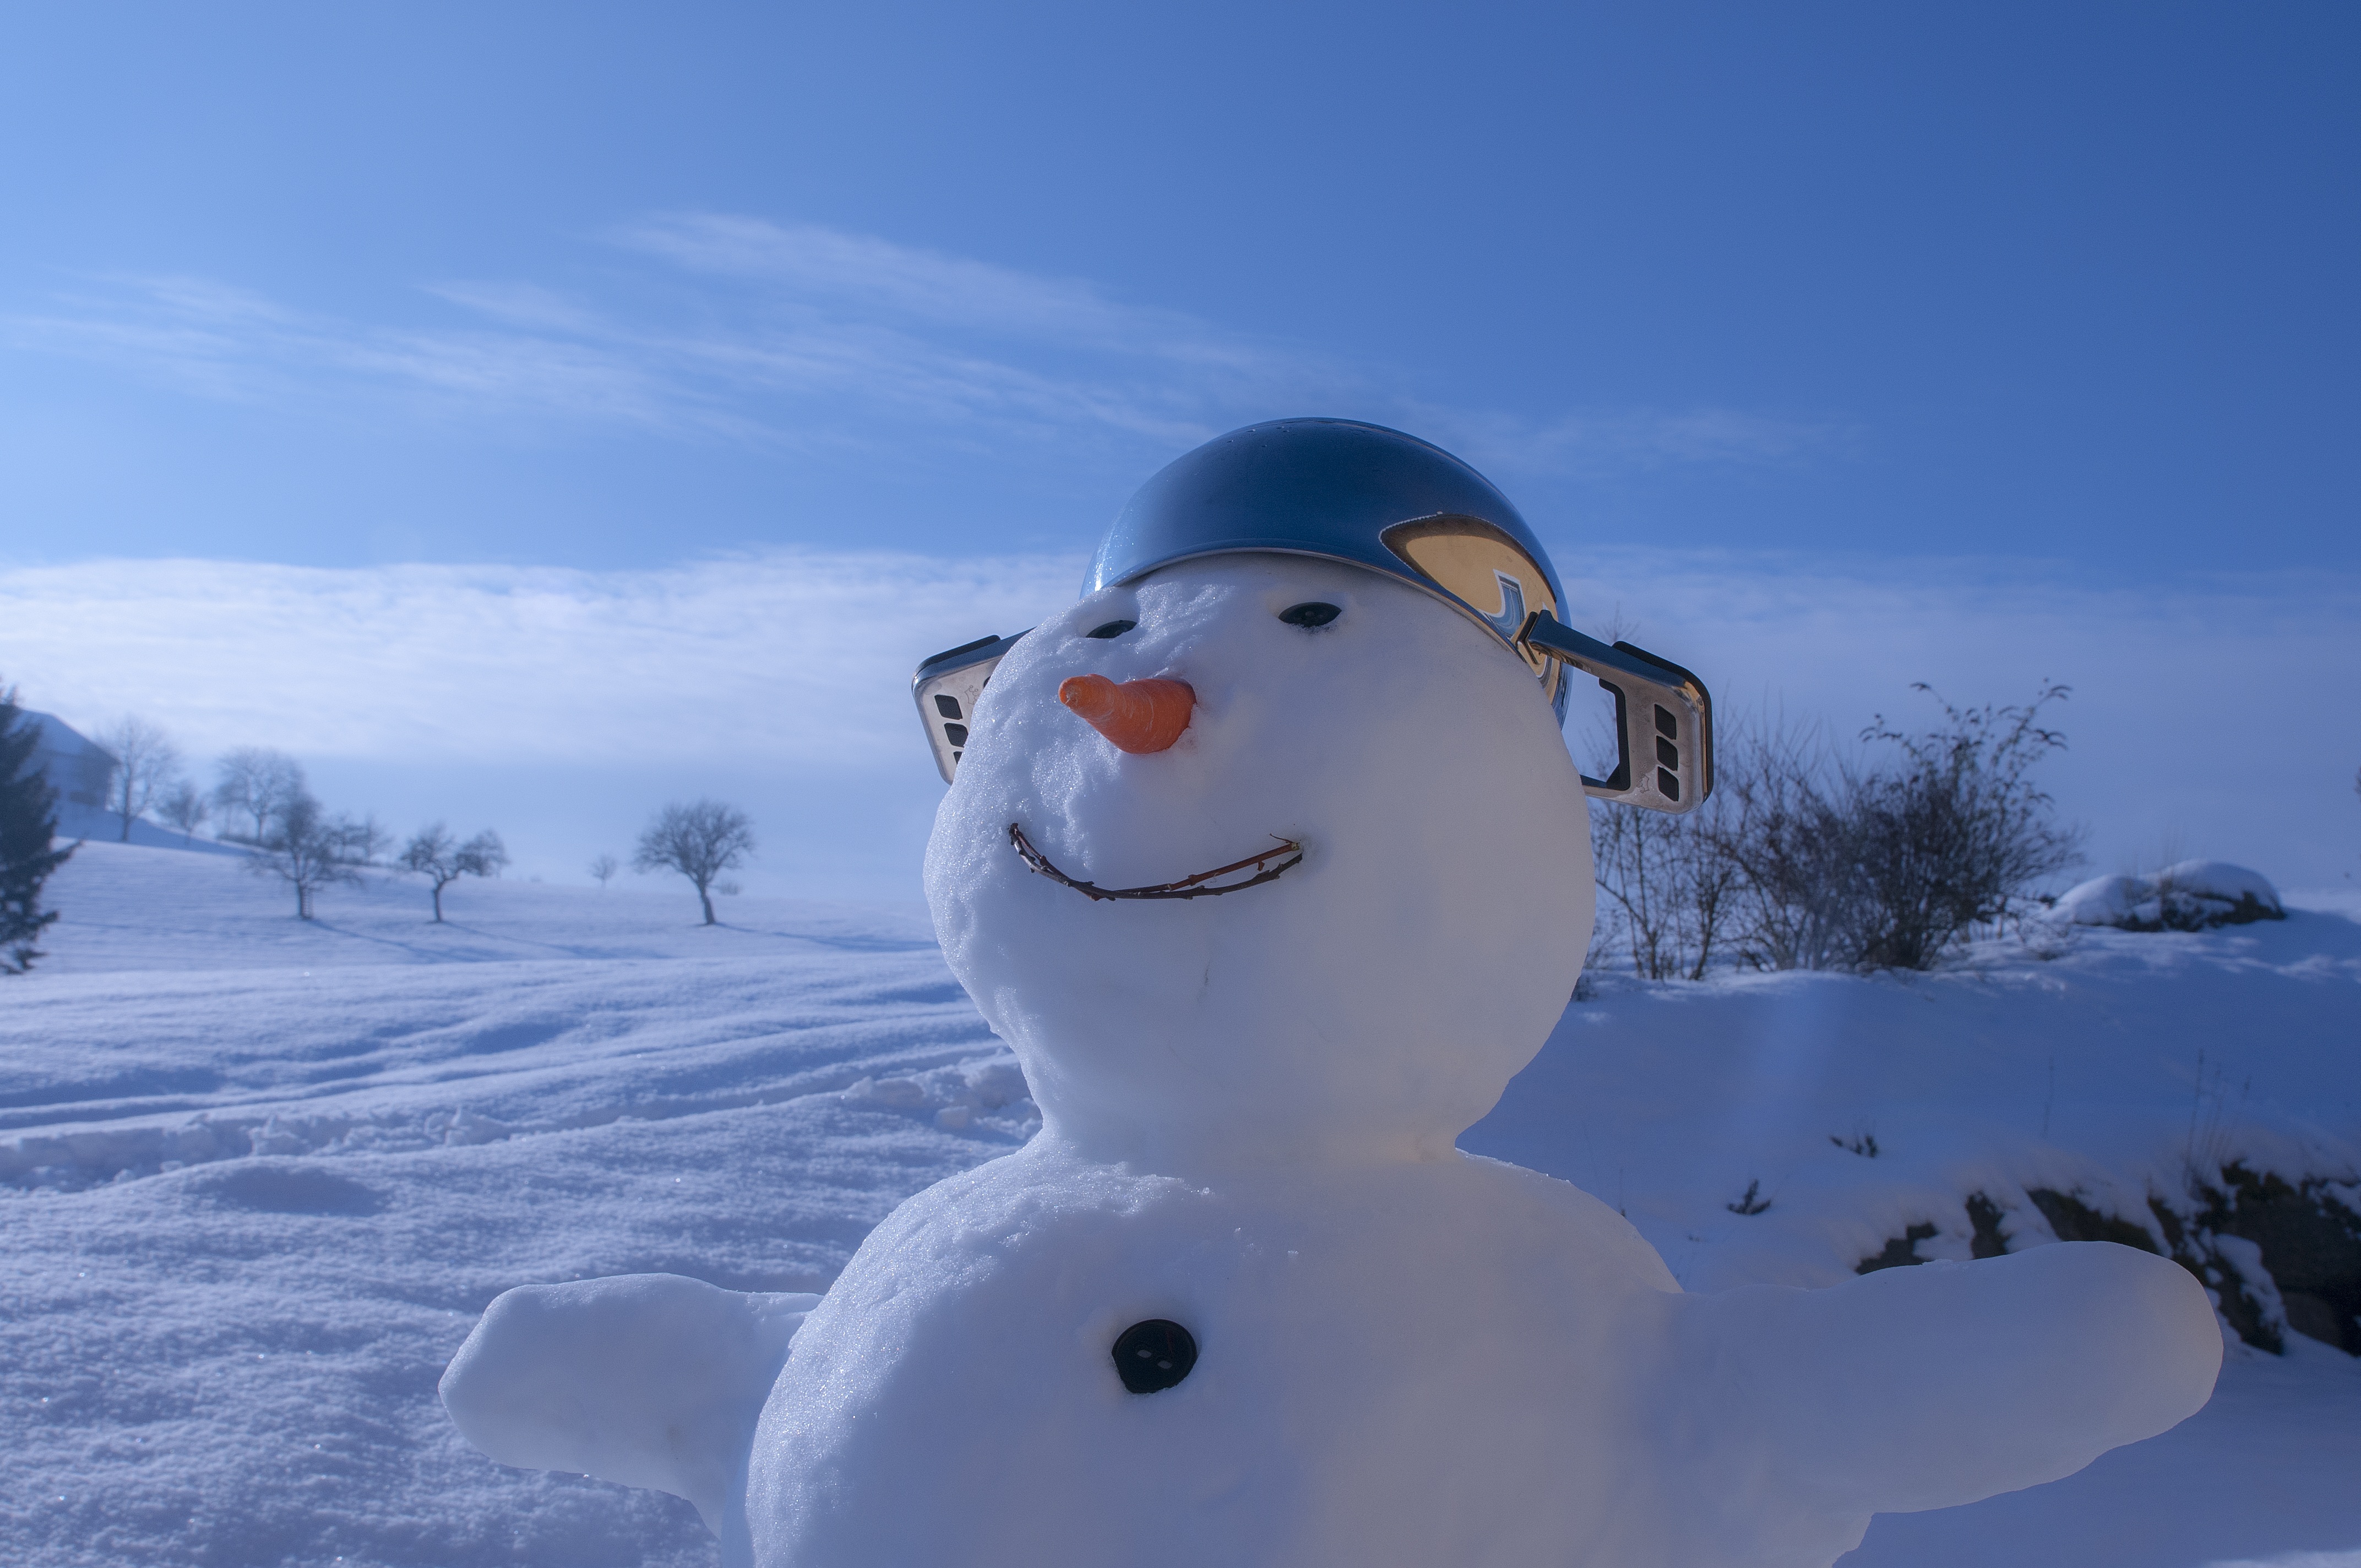
man, snow, cold, winter, sky, play, frost, pot, weather, hat, blue, arctic, season, carrot, laugh, face, nose, children, fun, snowman, build, out, friendly, freezing, snow man, snow ball